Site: brandenburg
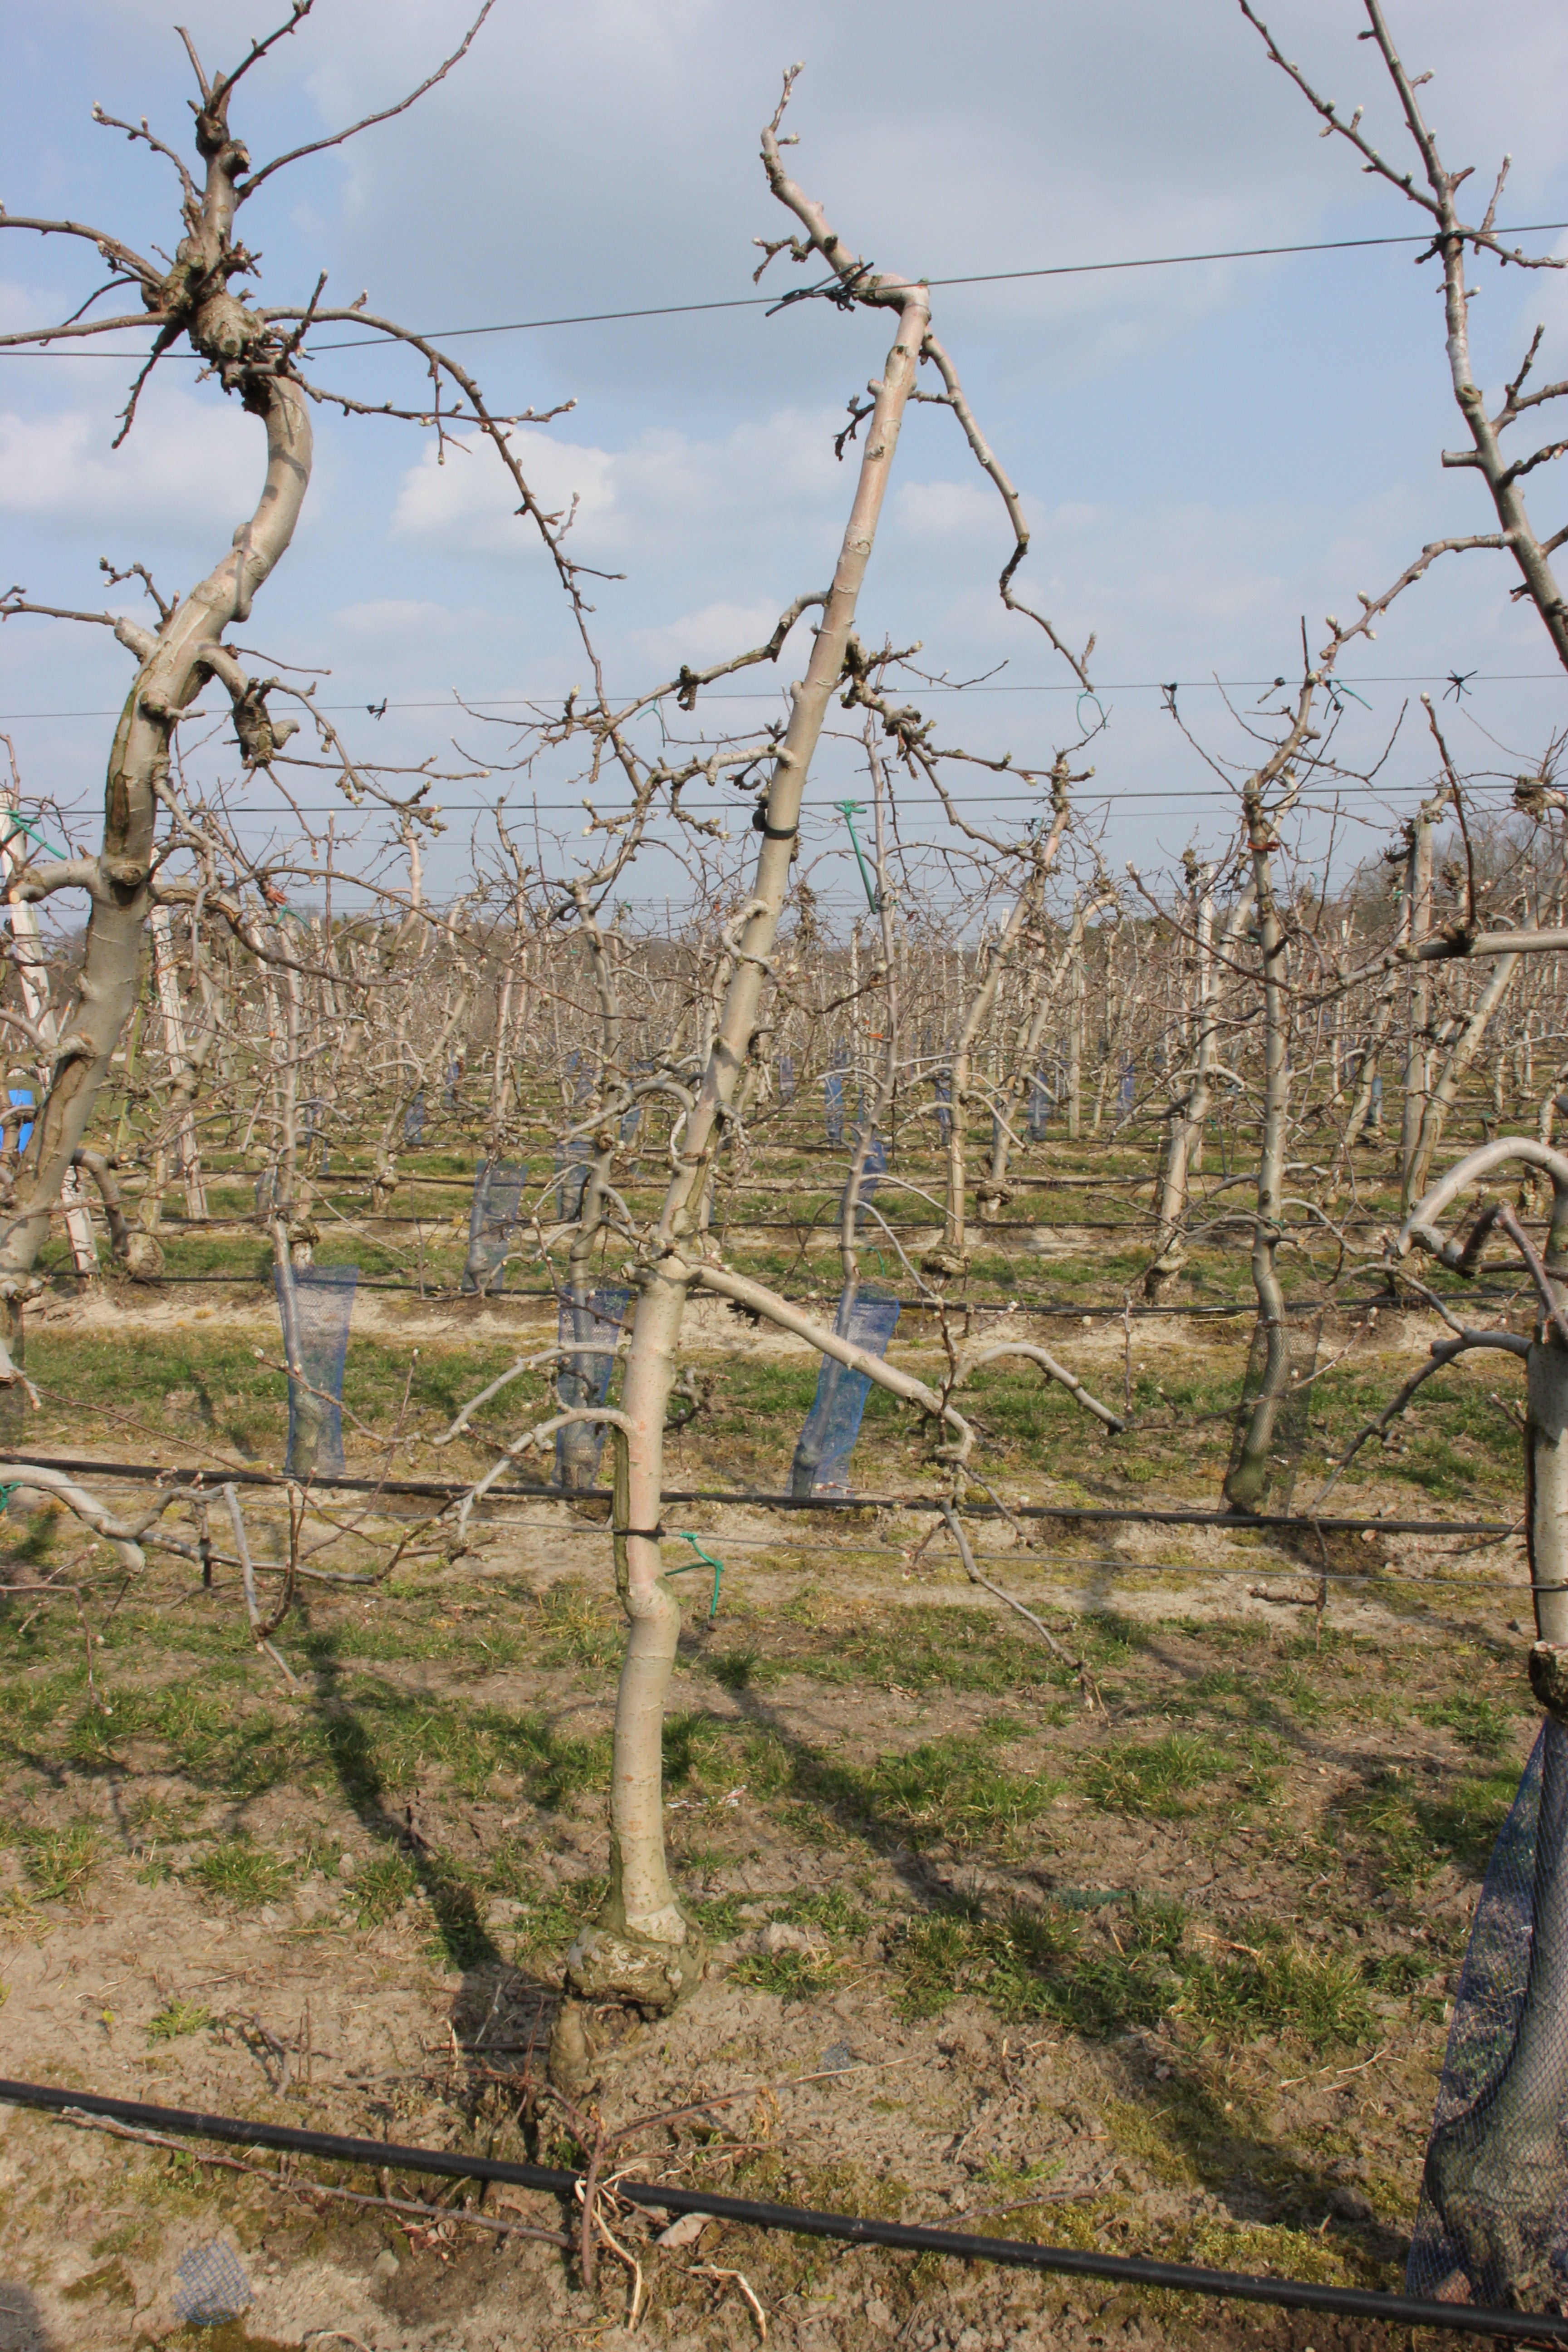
Growth stage (BBCH 03): Bud development